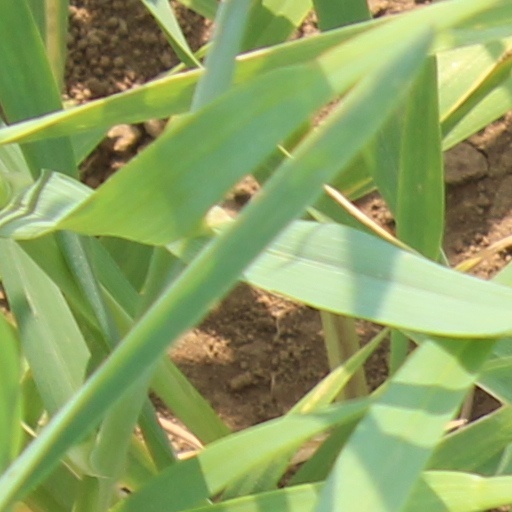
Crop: wheat